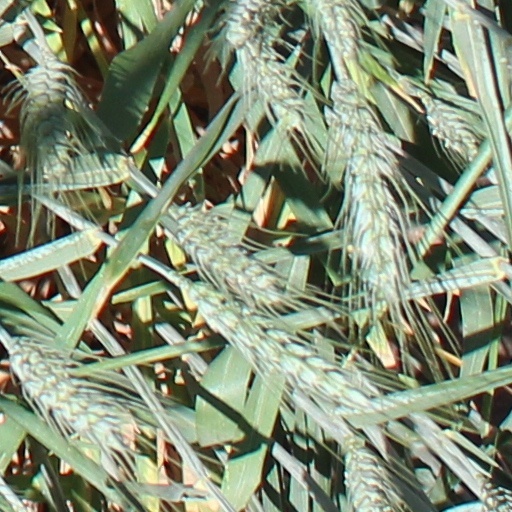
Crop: wheat